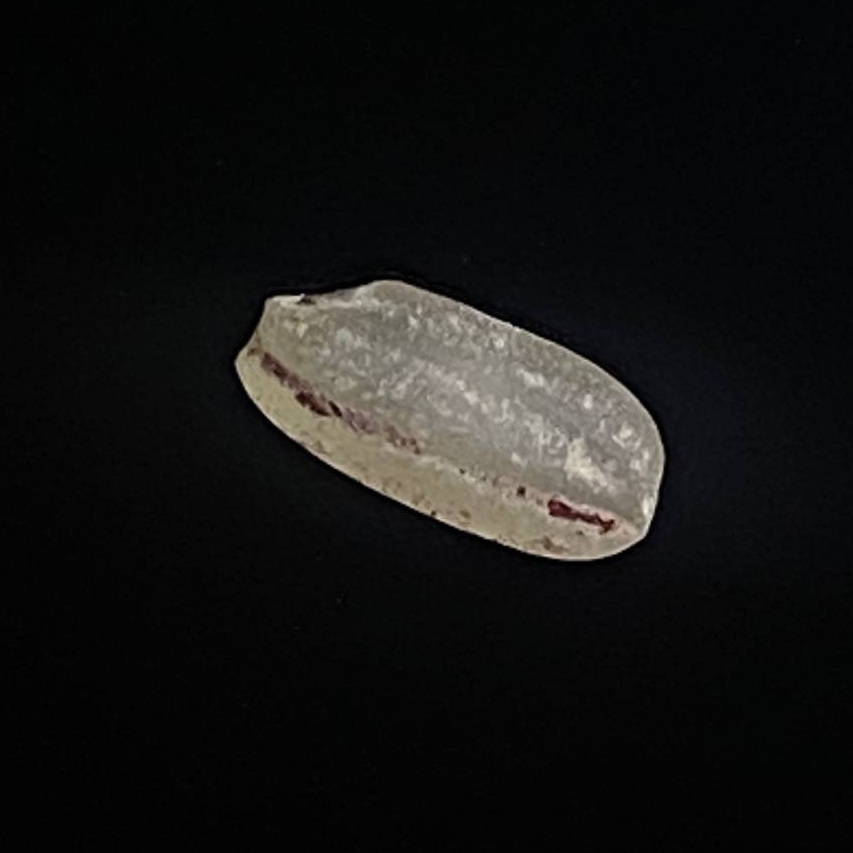
Rice variety: Amon